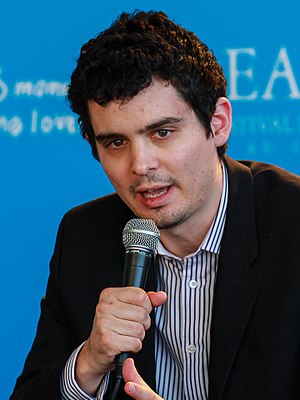
Oscaruddelingen 2017 / Vindere og nominerede
Damien Chazelle vandt prisen for bedste instruktør.
Oscaruddelingen 2017 var den 89. udgave af oscaruddelingen og fandt sted 26. februar 2017 i Dolby Theatre i Hollywood og hædrede film fra 2016. Jimmy Kimmel var vært ved showet.